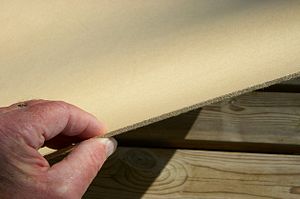
Masonit
Forsiden af en 3,4 mm tyk masonitplade.
Masonit er en plade fremstillet af træfibre, som bl.a. anvendes indenfor møbelbranchen som bagbeklædning og bund i skabe m.v. Der skelnes mellem hård masonit, også kaldet træfiberplader, og blød masonit, der bl.a. bruges til opslagstavler og valgplakater. Masonit fremstilles af træflis ved hjælp af den såkladte masonmetode, hvor man ved hjælp af damp og tryk anvender træets eget lim, lignin, i stedet for – som ved fremstillingen af spånplader – at tilføre lim.